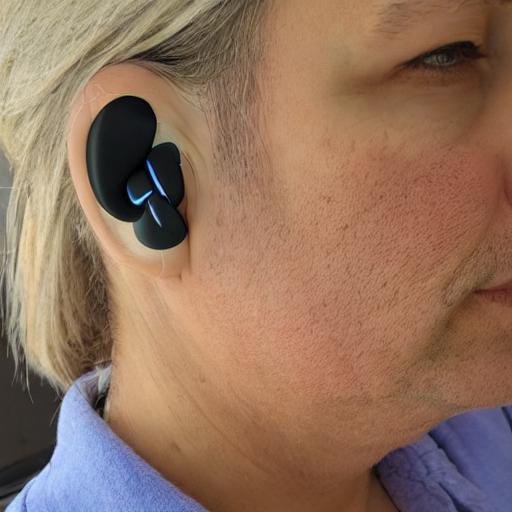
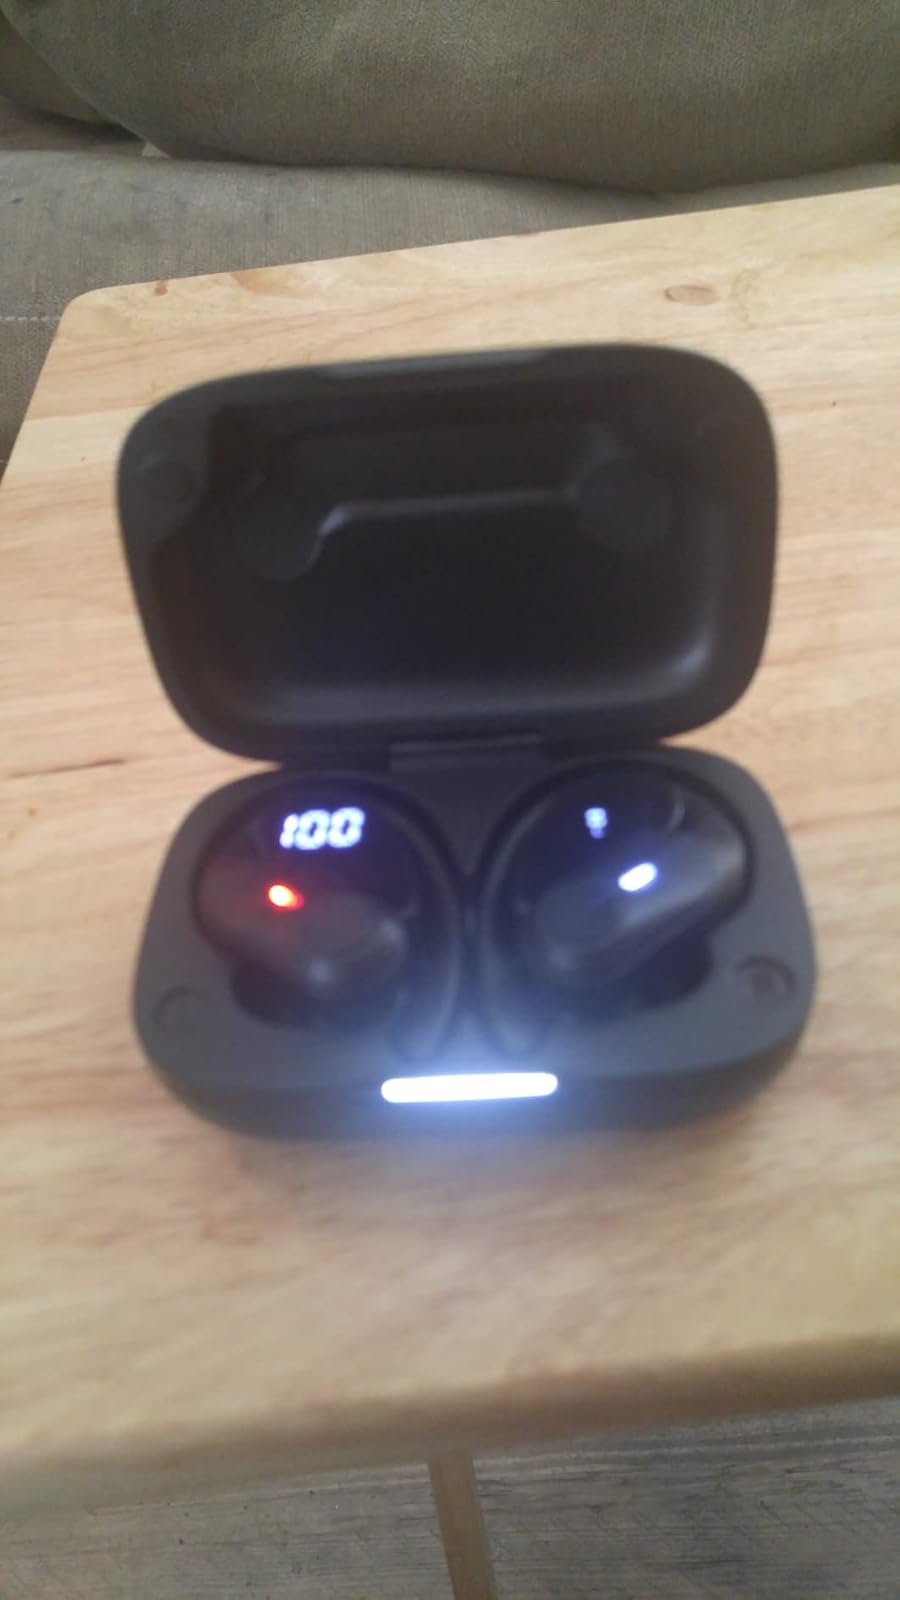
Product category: earbuds
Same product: no